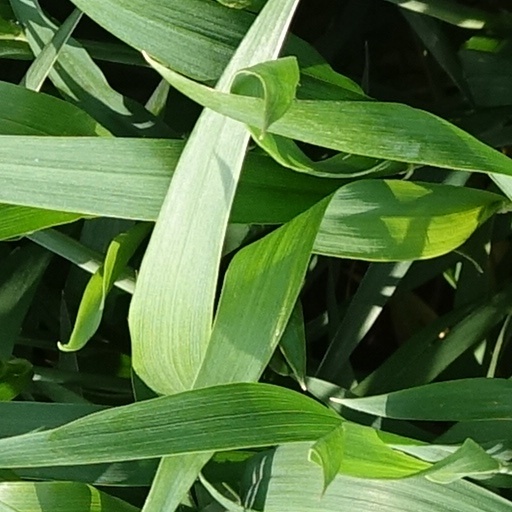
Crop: wheat